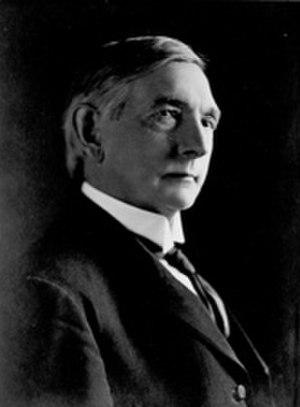
Depuis son admission à l'Union, le 10 août 1821, l'État du Missouri élit deux sénateurs, membres du Sénat fédéral.